Dornoch Terrace Bridge

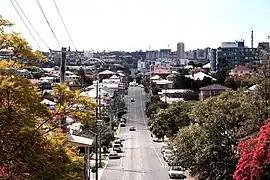
View down Boundary Street

The building of the Dornoch Terrace Bridge was achieved with no major hurdles. The bridge was designed to sit somewhat lower in elevation to the original "Black Bridge". This was due to the side accesses running down the bridge onto Boundary Street below. It was also to attain a comfortable slope down Dornoch Terrace towards Hill End. During the construction of the bridge the embankments were dug away, what was removed was then reused in the Victoria Park embankment on Bowen Bridge Road.